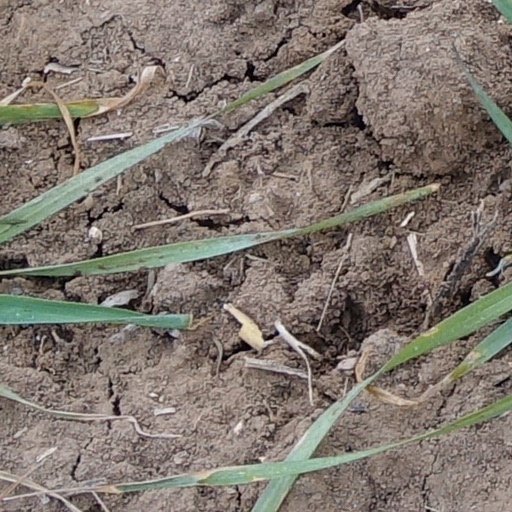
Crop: wheat